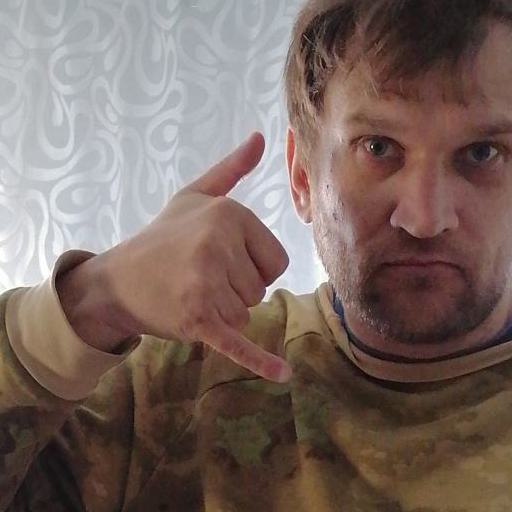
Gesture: call